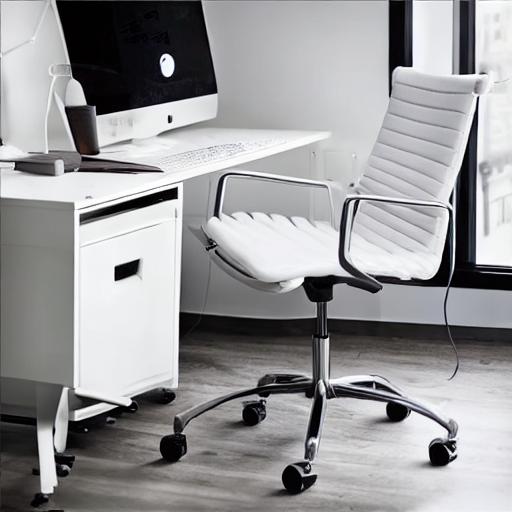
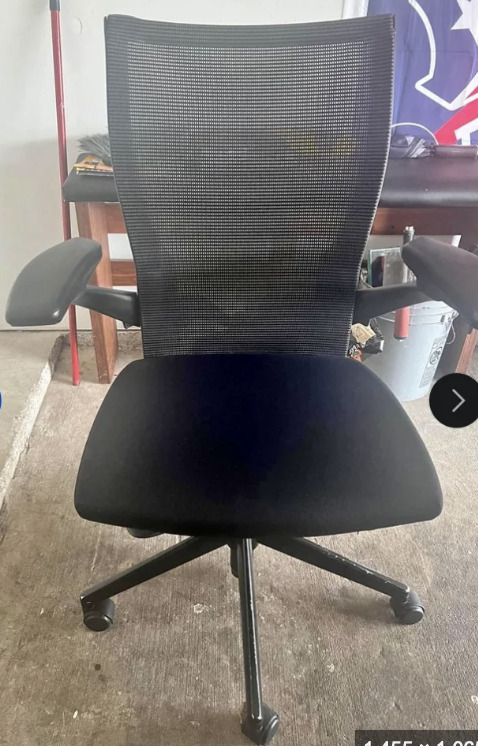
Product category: items_chair
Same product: no